Zhang Xu

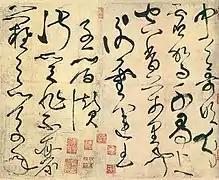
An example of Zhang Xu's calligraphy

Zhang Xu (fl. 8th century), courtesy name Bogao, was a Chinese calligrapher and poet of the Tang dynasty.